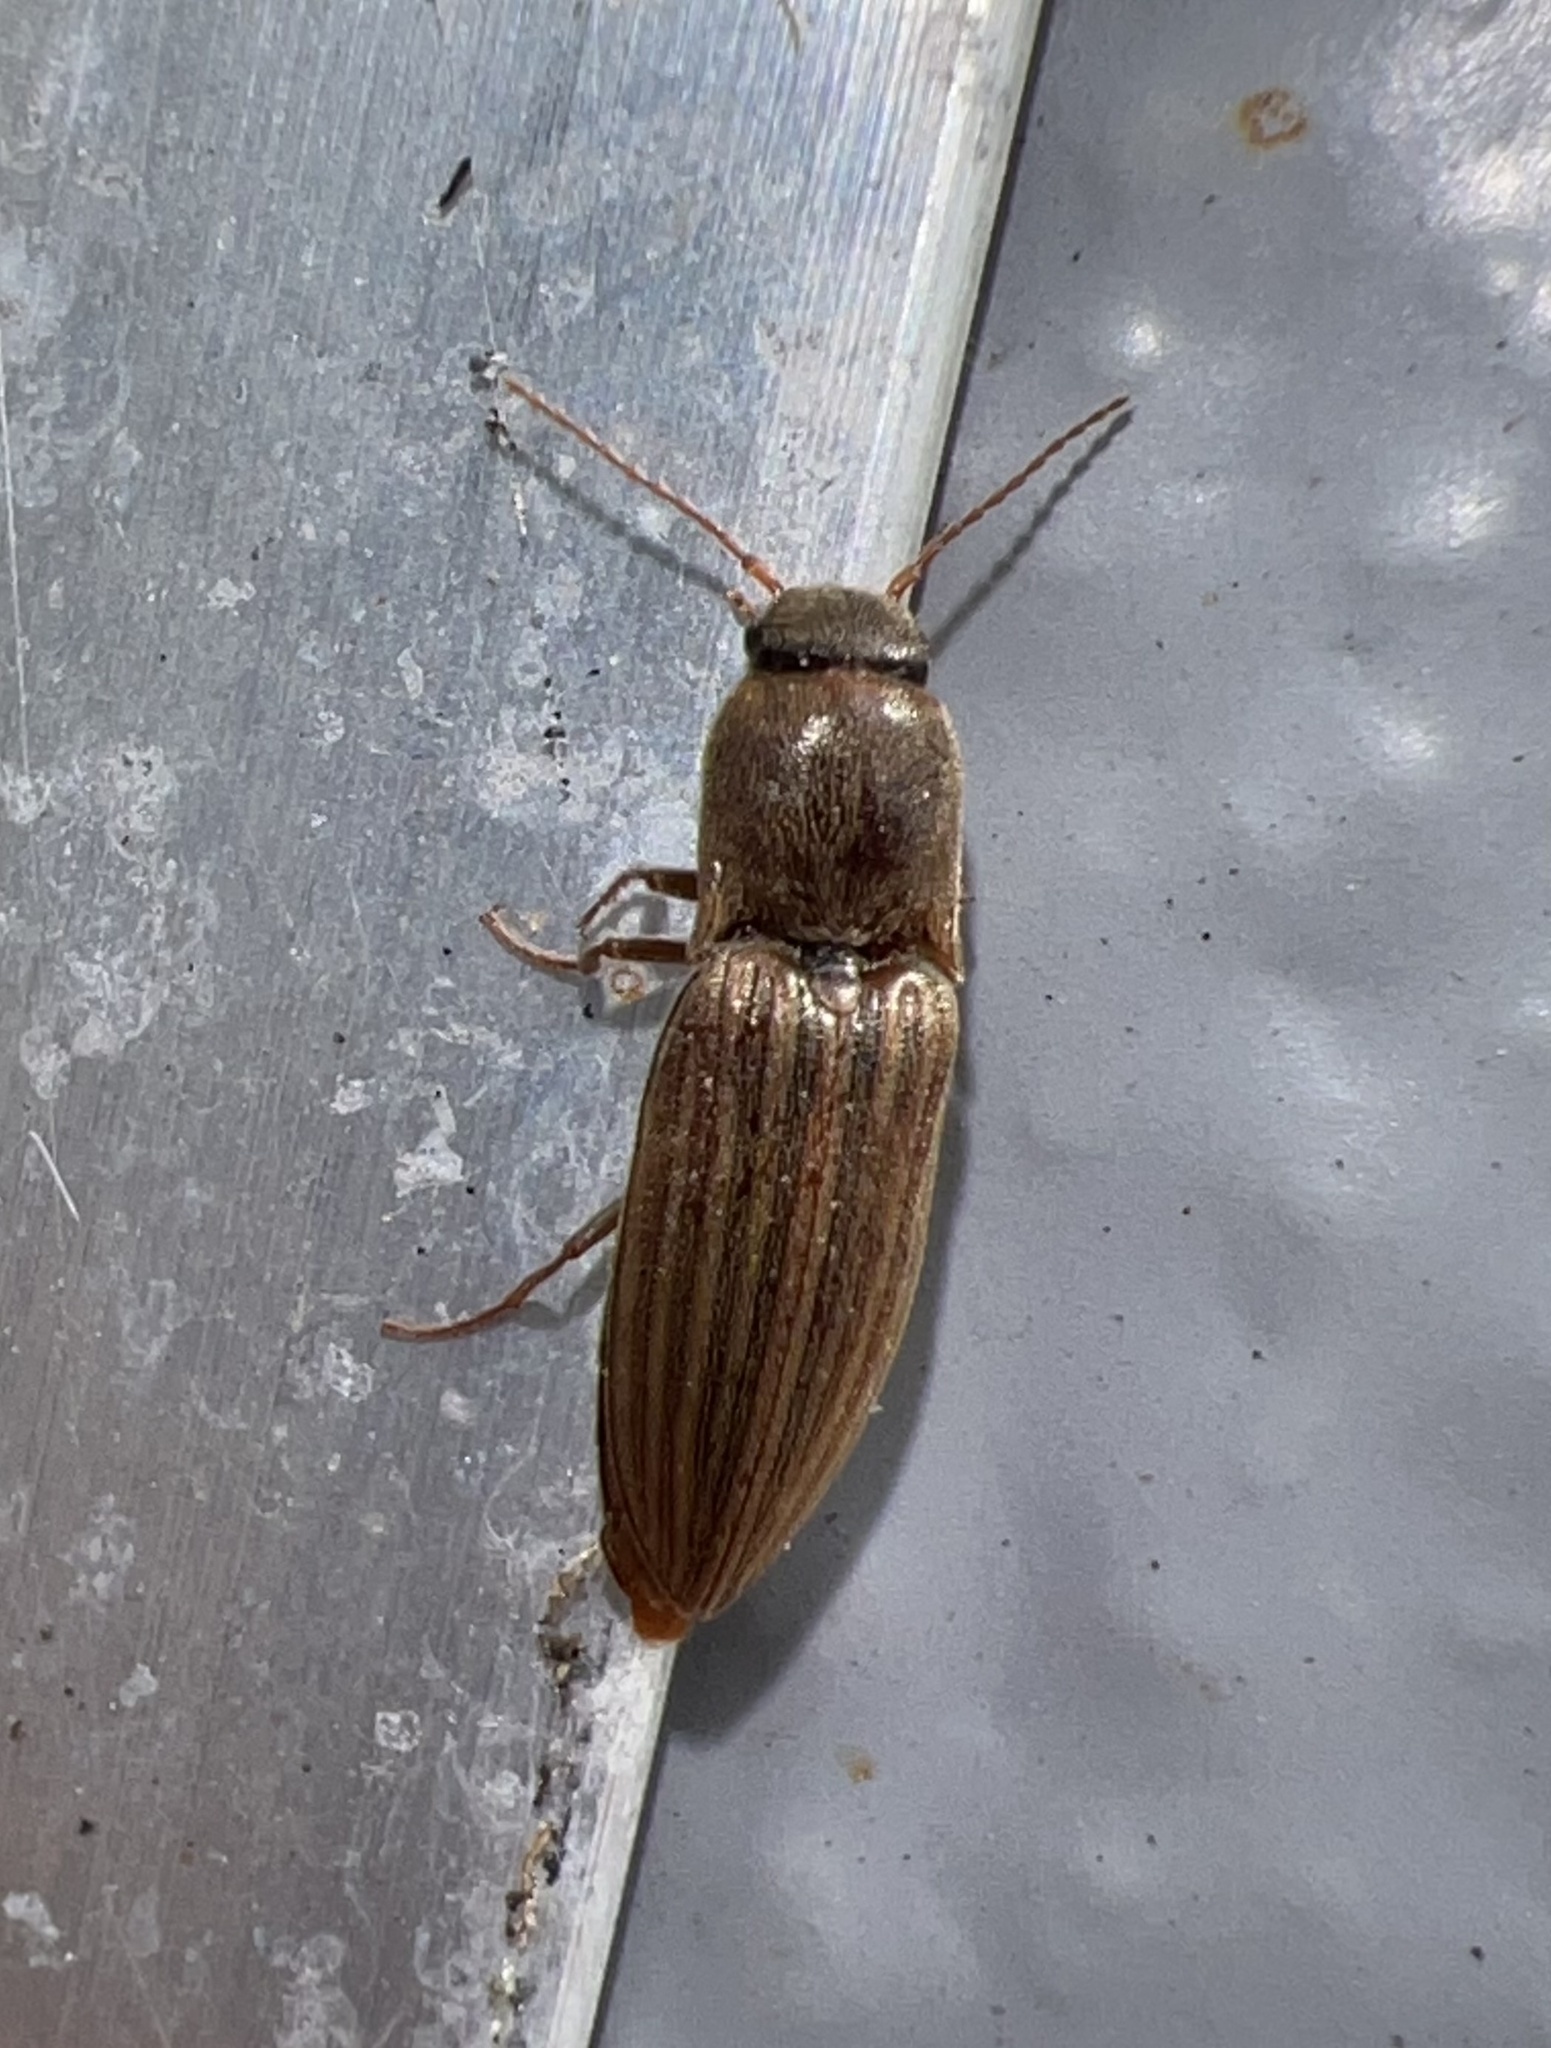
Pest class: clickbeetles_wireworms